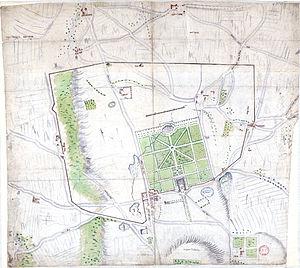
Plan manuscrit du domaine de Versailles et de ses environs